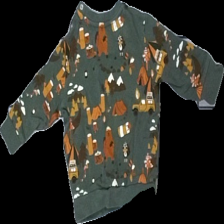
View: back
Type: Sweater
Category: Children
Brand: Skill
Colors: Green, Orange, Brown, White
Material: 100% bomull
Pattern: Animal print
Cut: C-collar
Size: 74
Season: All
Damage: urtvättat
Damage location: middle center
Price range: <50
Recommended usage: Export
Description: sweater